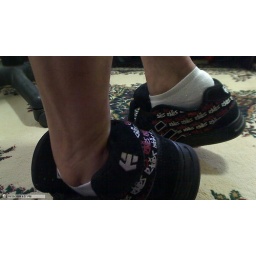
girls in skate shoes